Oh Ji-eun

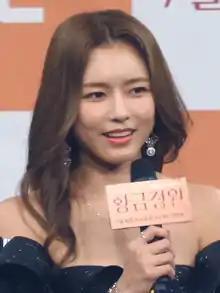
Oh Ji-eun in "The Golden Garden" press conference (2019)

Oh Ji-eun (born December 30, 1981) is a South Korean actress. She is best known for her roles in the weekend drama "Three Brothers", the daily drama "Smile Again", the sitcom "Living Among the Rich", the entertainment industry satire "The King of Dramas", and the supernatural police procedural "Cheo Yong". On 22 October 2017, she married a Korean American, whom she dated for over two years.